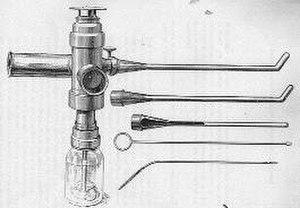
Endoscope de Desormeaux
Antonin Jean Desormeaux est un chirurgien et urologue français, inventeur du premier endoscope largement connu et ayant des applications dans la pratique ; il a aussi créé le mot. Un otoscope existait avant et était utilisé par son inventeur, Jean-Pierre Bonnafont.